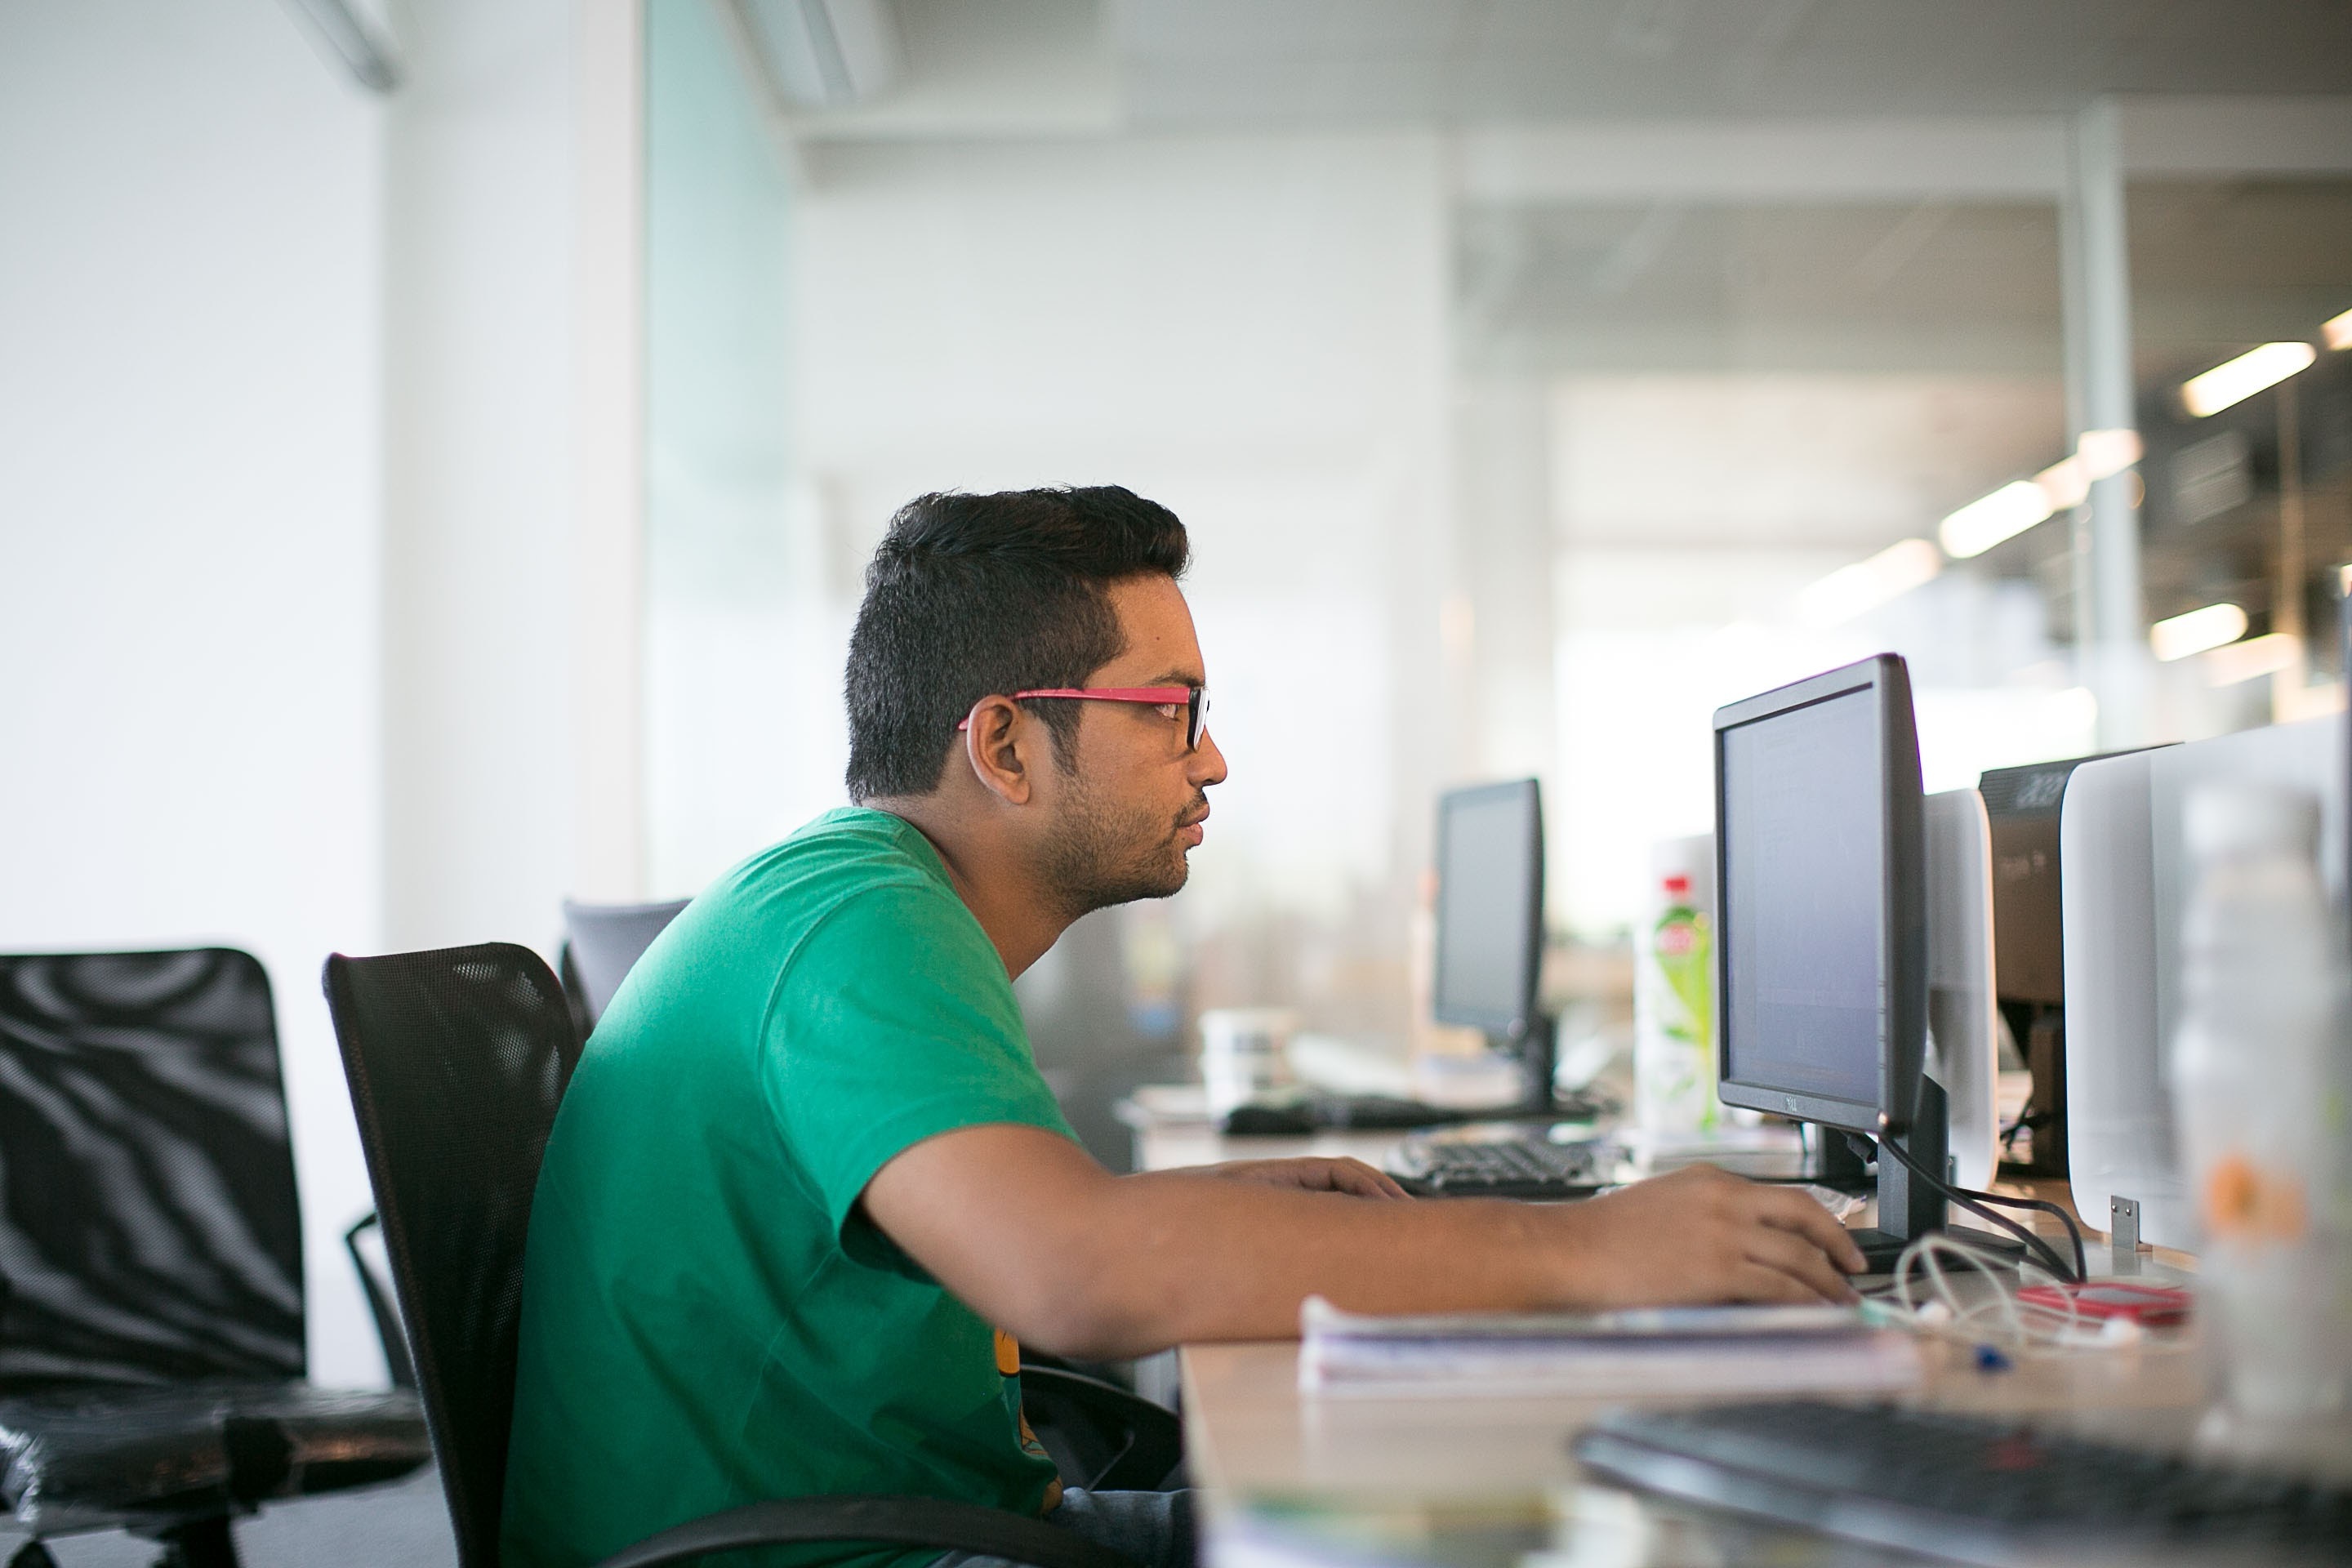
workshop, professional, room, design